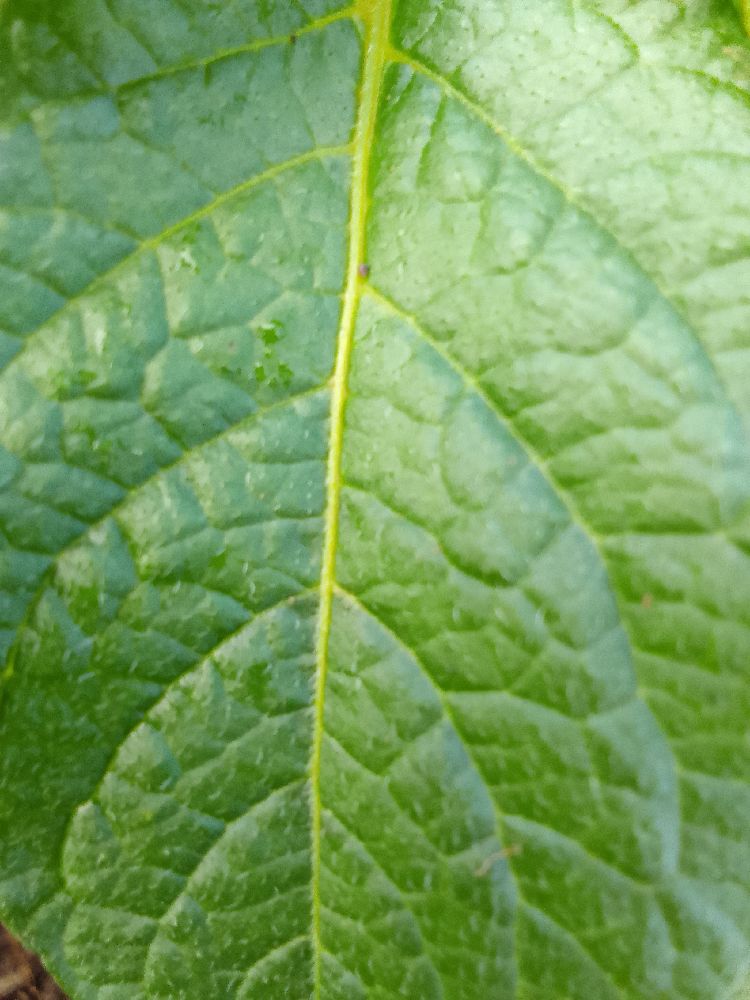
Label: Healthy